Elliott Bay Book Company

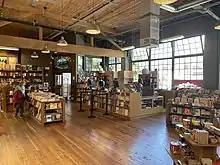

The bookstore is housed in a 20,000-square-foot building. Exposed timber trusses, industrial sash windows, and 19-foot-tall ceilings contribute to Elliott Bay's distinctive environment. The store regularly carries around 150,000 titles. Elliott Bay's large children's section formerly included a miniature castle.